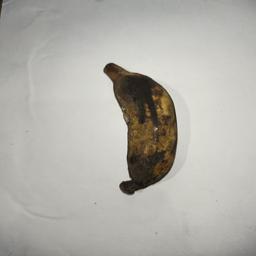
Ripeness: Overripe